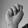
ASL letter: N